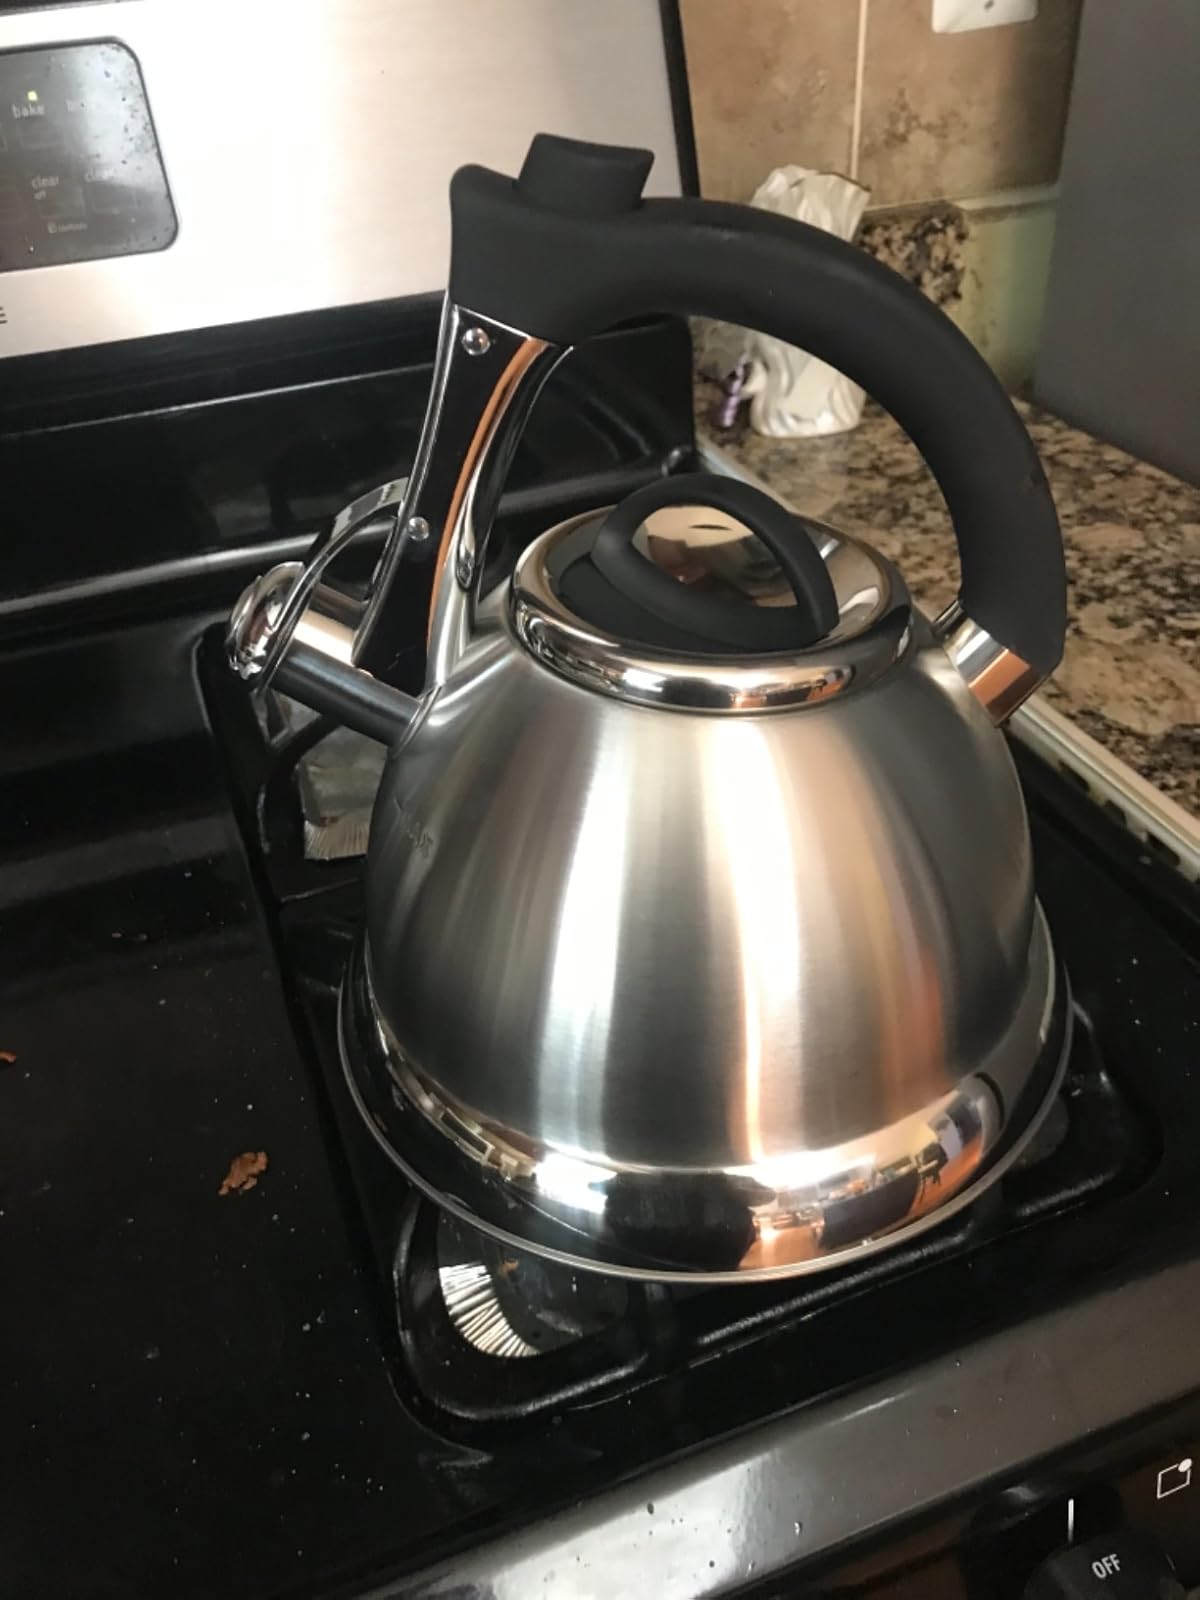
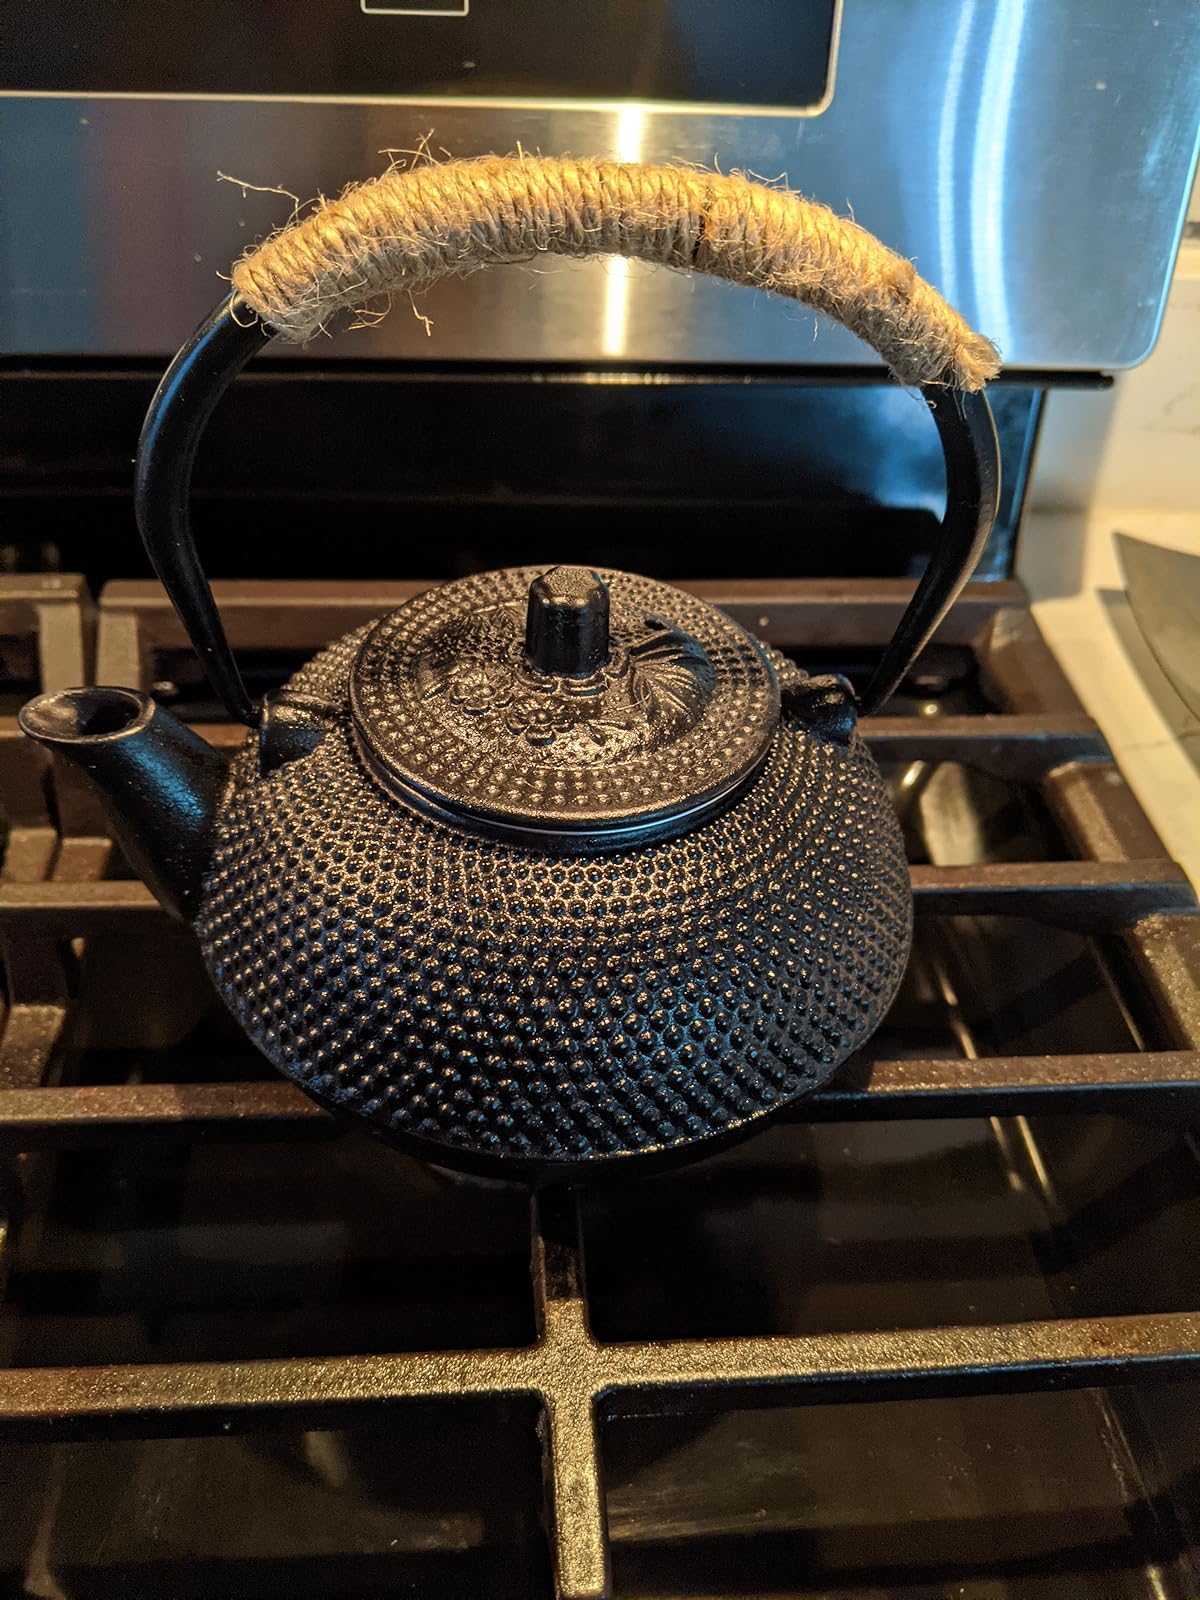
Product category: items_kettle
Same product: no